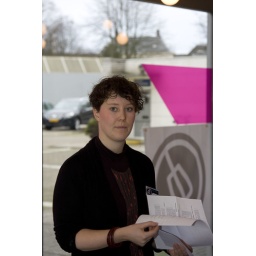
Foto's van 60MM in het VMK. Gemaakt door Sander de Groot; grootsfotografie.nl